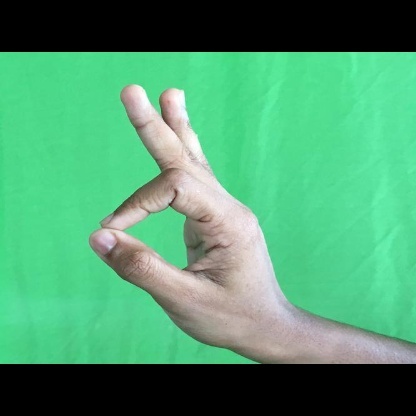
Mudra: Aralam